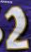
Number: 2